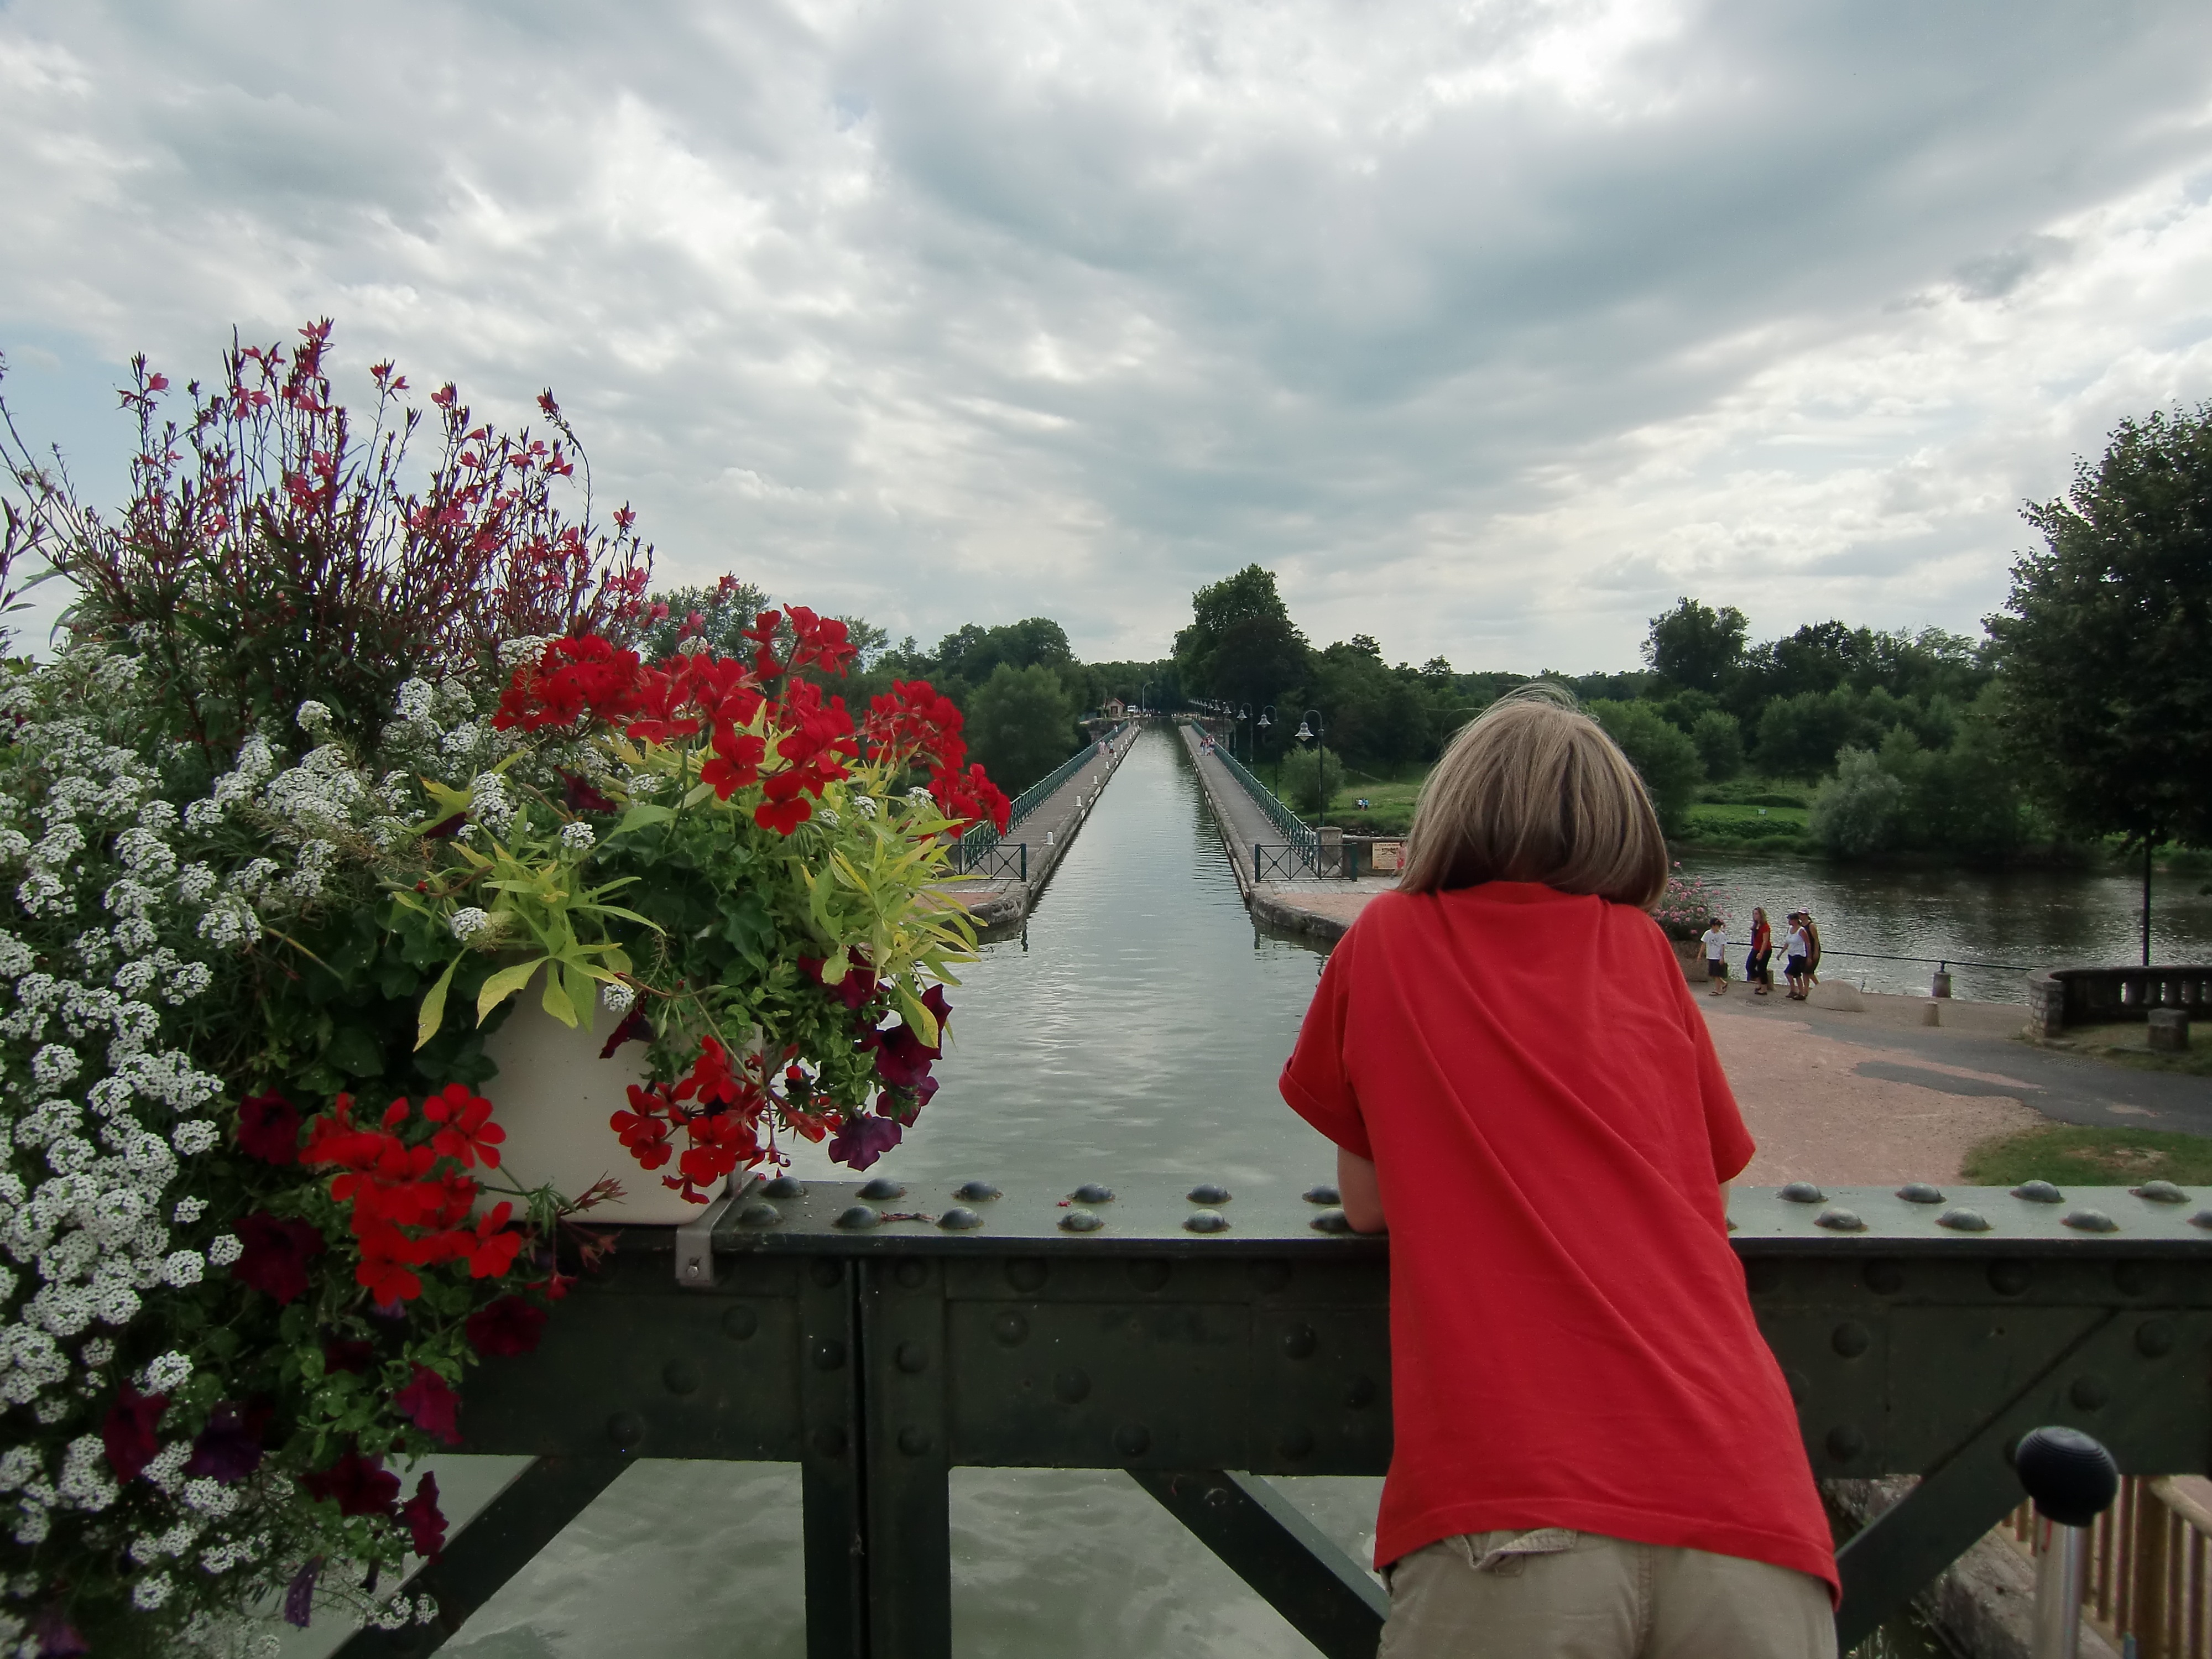
flower, garden, tourism, scene, mood, flower box, channel loire, red and grey